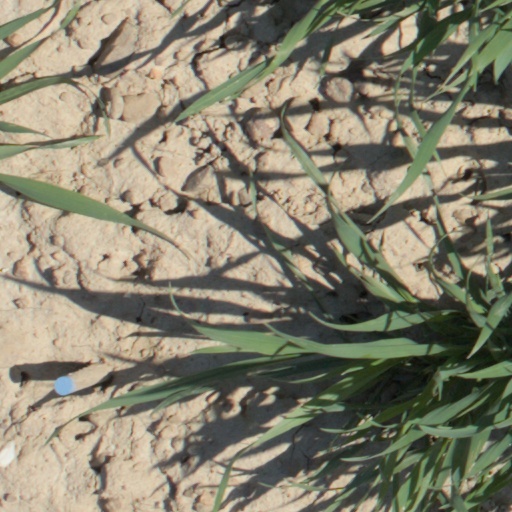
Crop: wheat